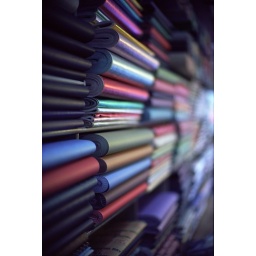
Rolls of wrapping paper stored rather incongruously outside in Namdaemun market in Seoul.